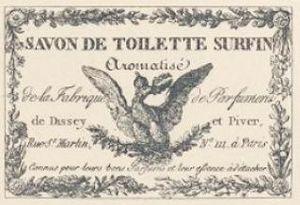
Étiquette de Dissey et Piver pour un savon aromatisé. Adresse
L.T. Piver, fondée en 1774, est une des plus anciennes maisons de parfum française encore en activité. Elle a inventé les premiers parfums de synthèse.